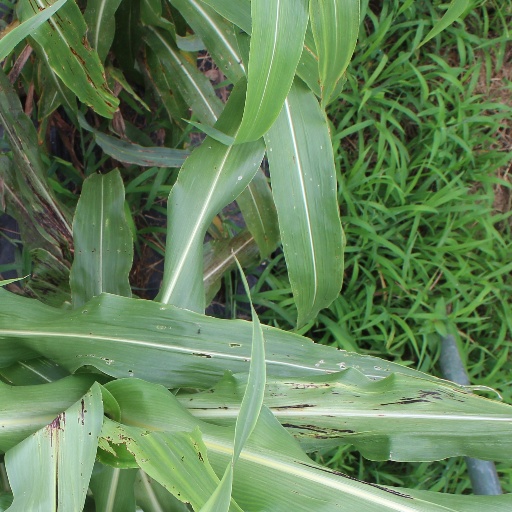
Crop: sorghum